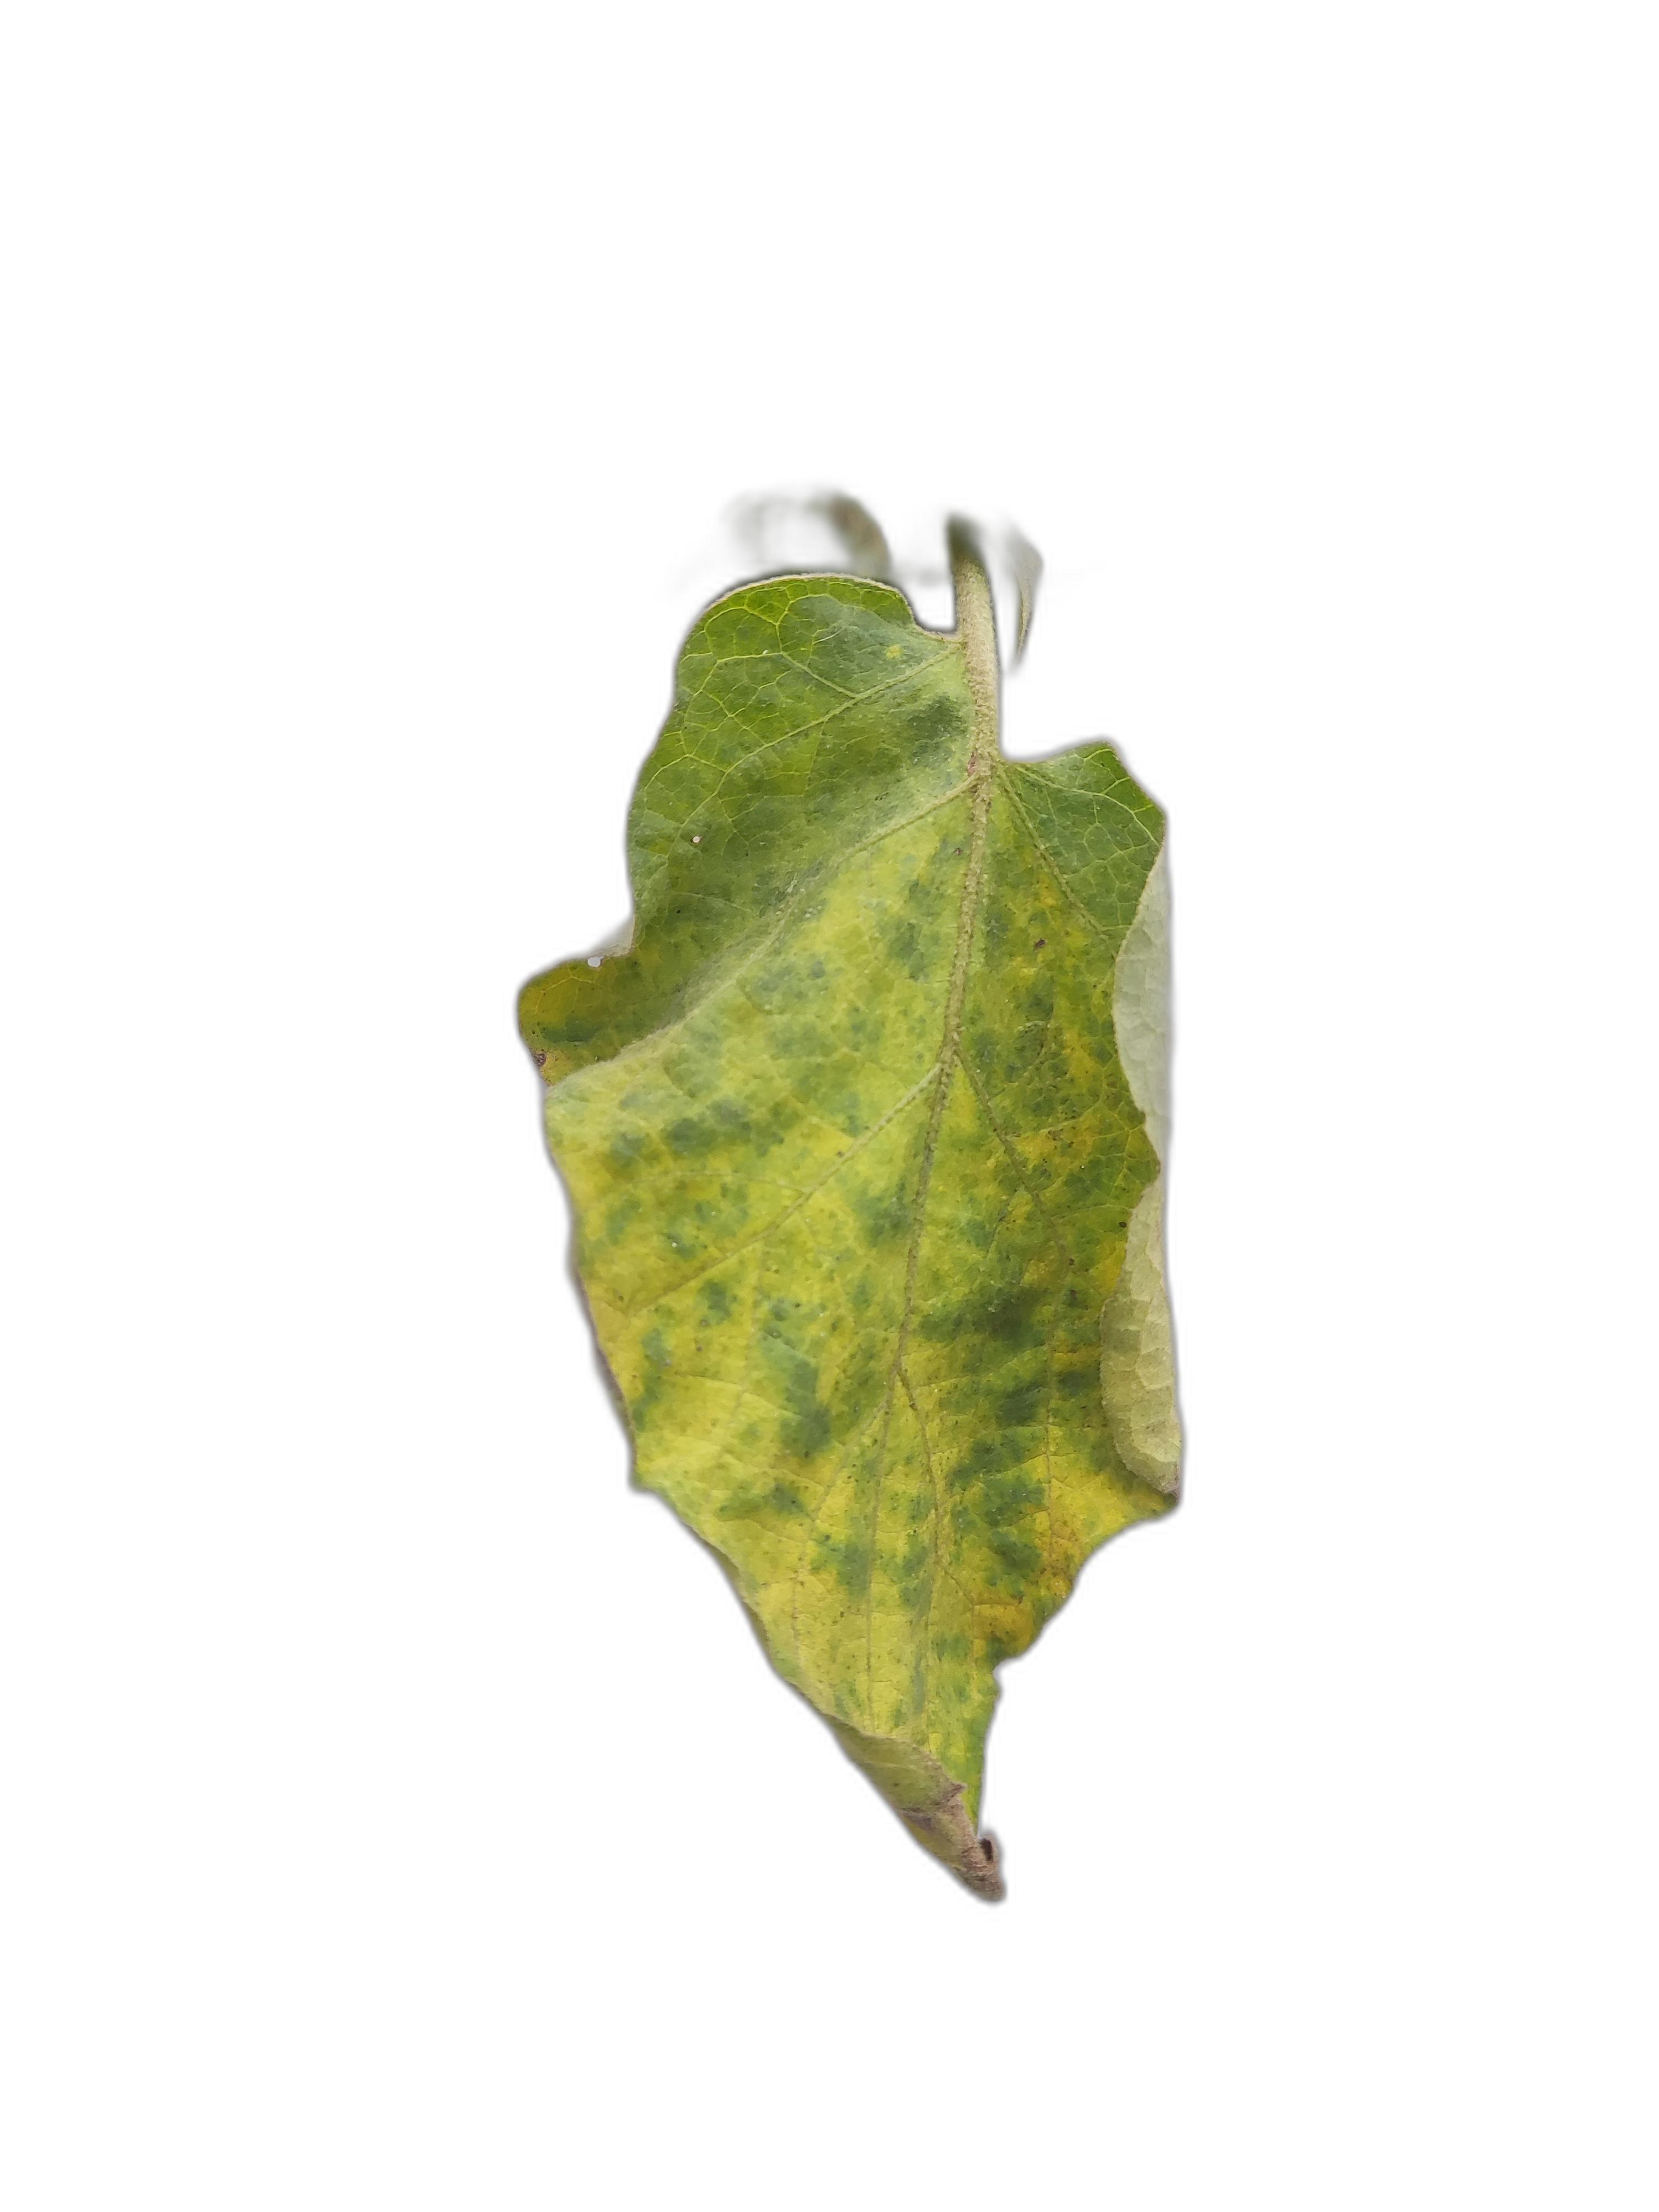
Label: Leaf Spot Disease